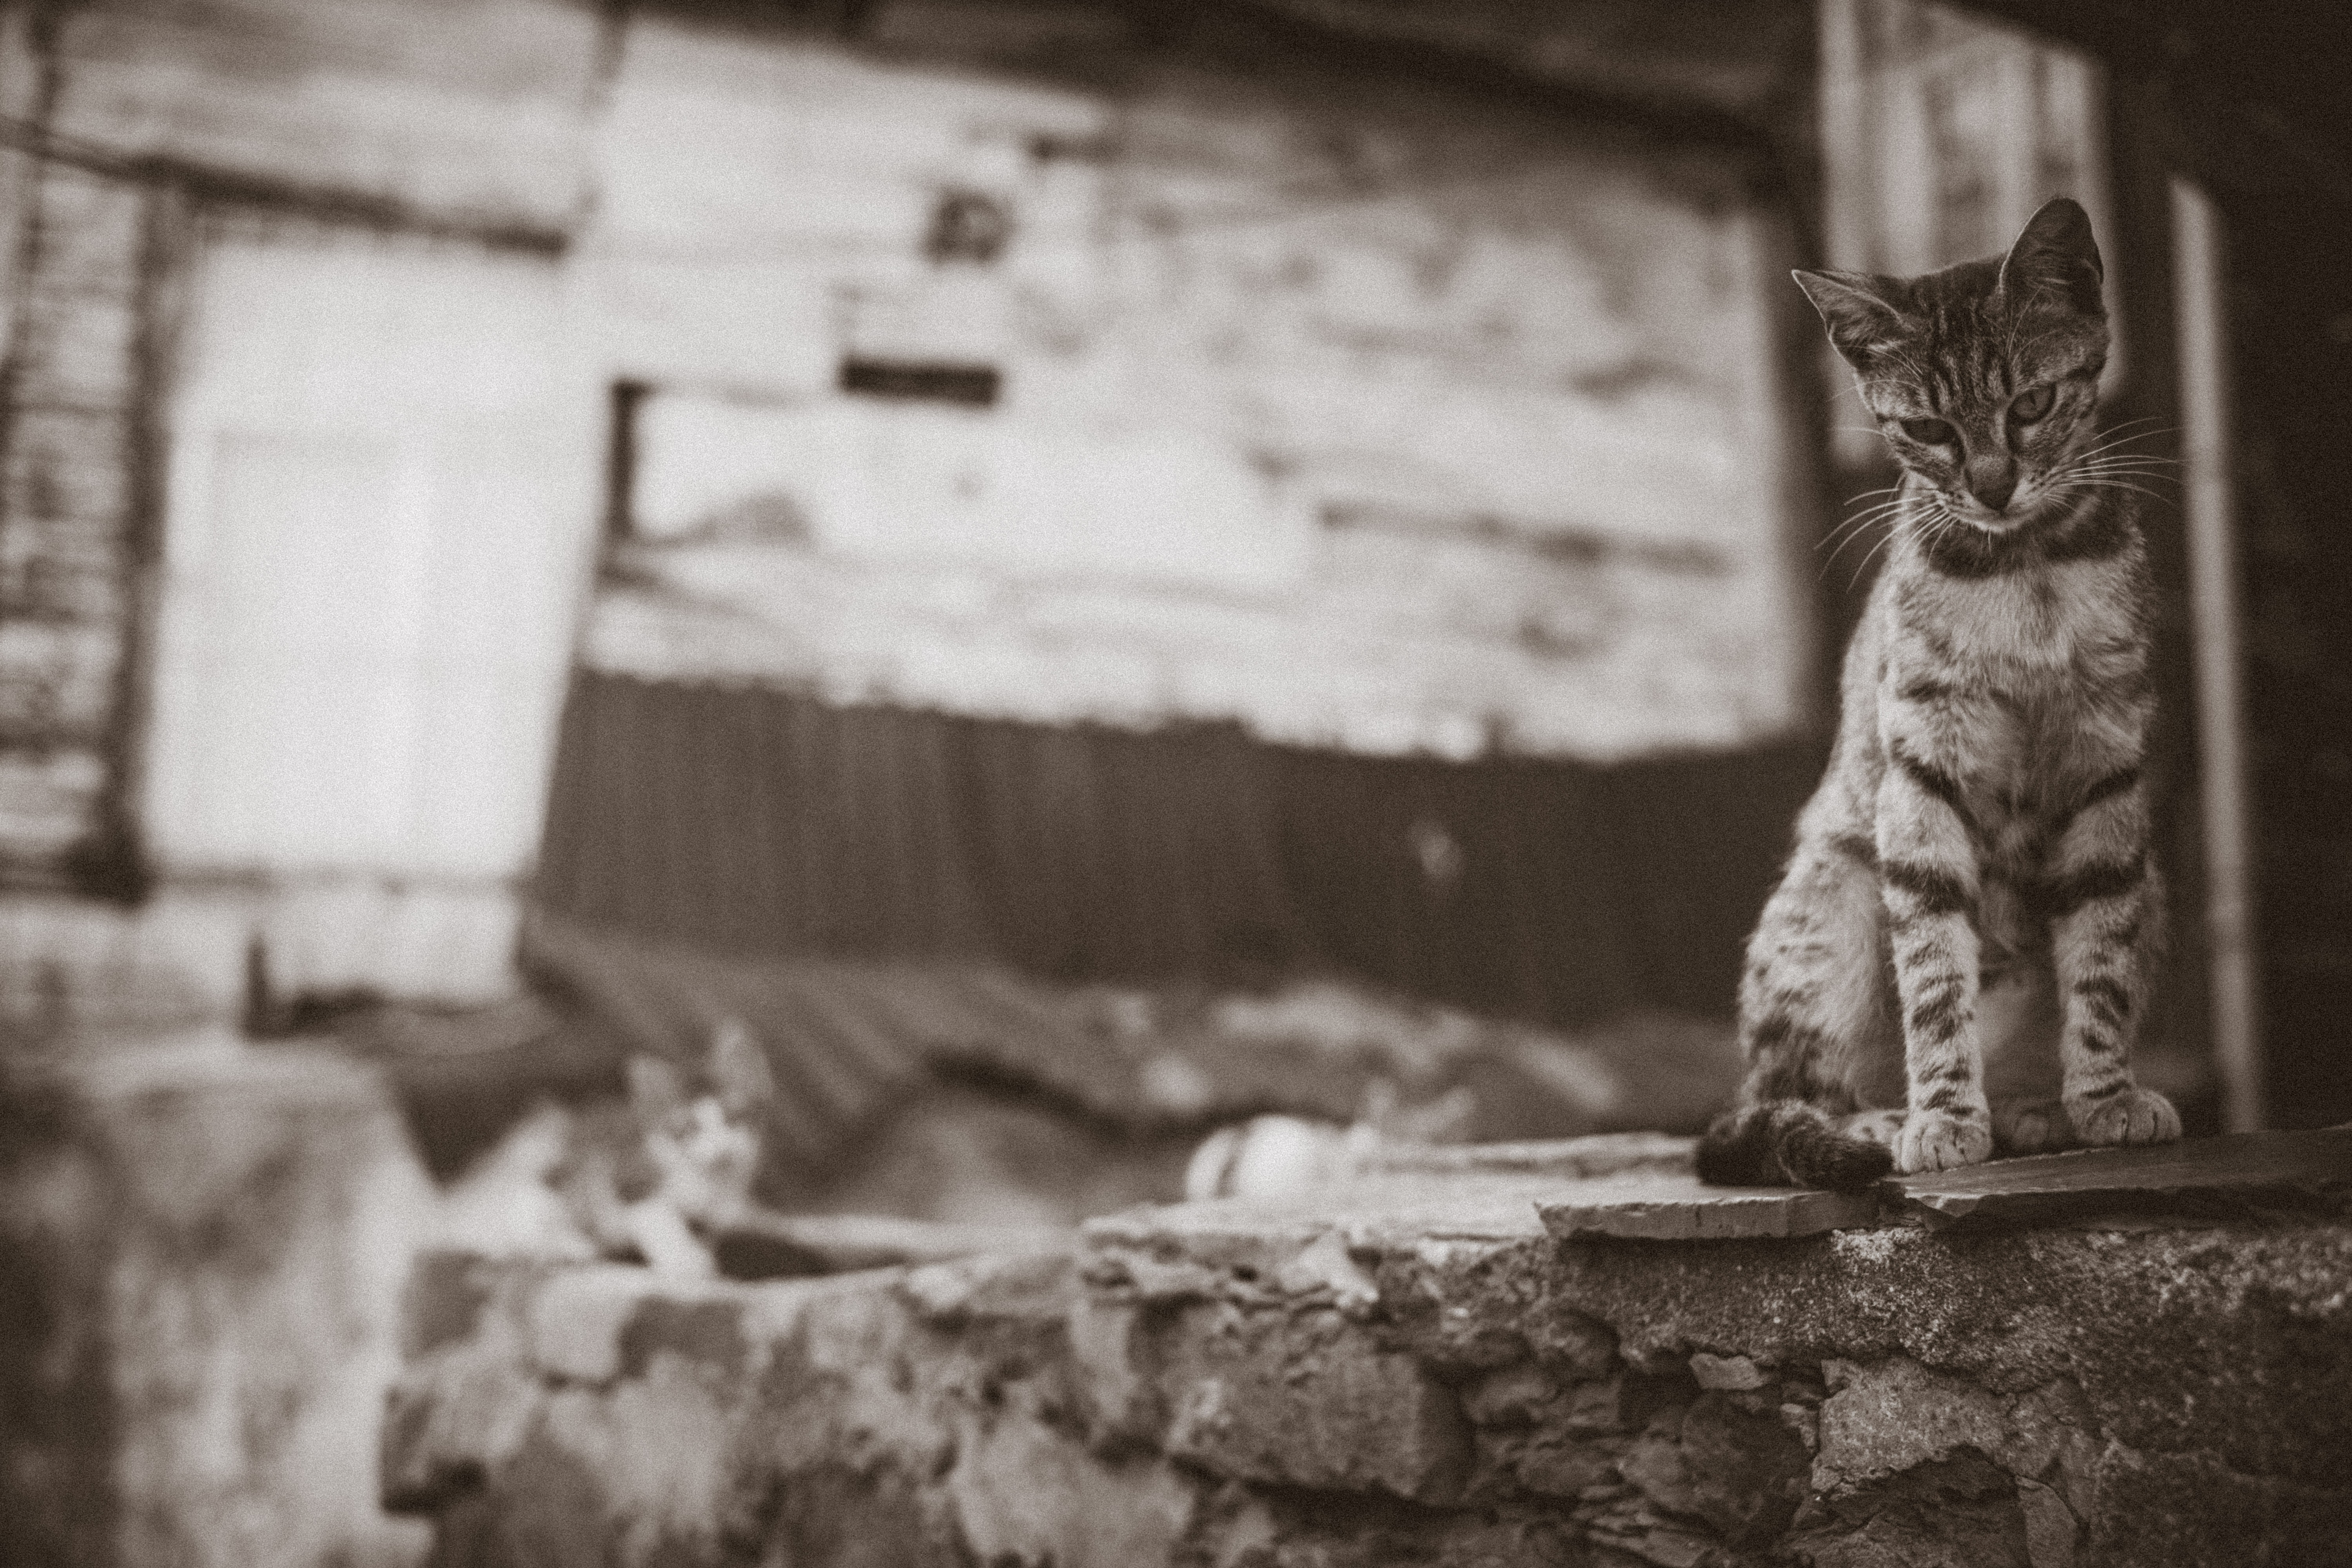
black and white, road, white, street, city, animal, urban, wall, cat, black, monochrome, art, mono, temple, animals, stadt, photograph, kunst, history, katze, fuji, stray, strase, xpro2, monochrom, sterner, monochrome photography, ancient history